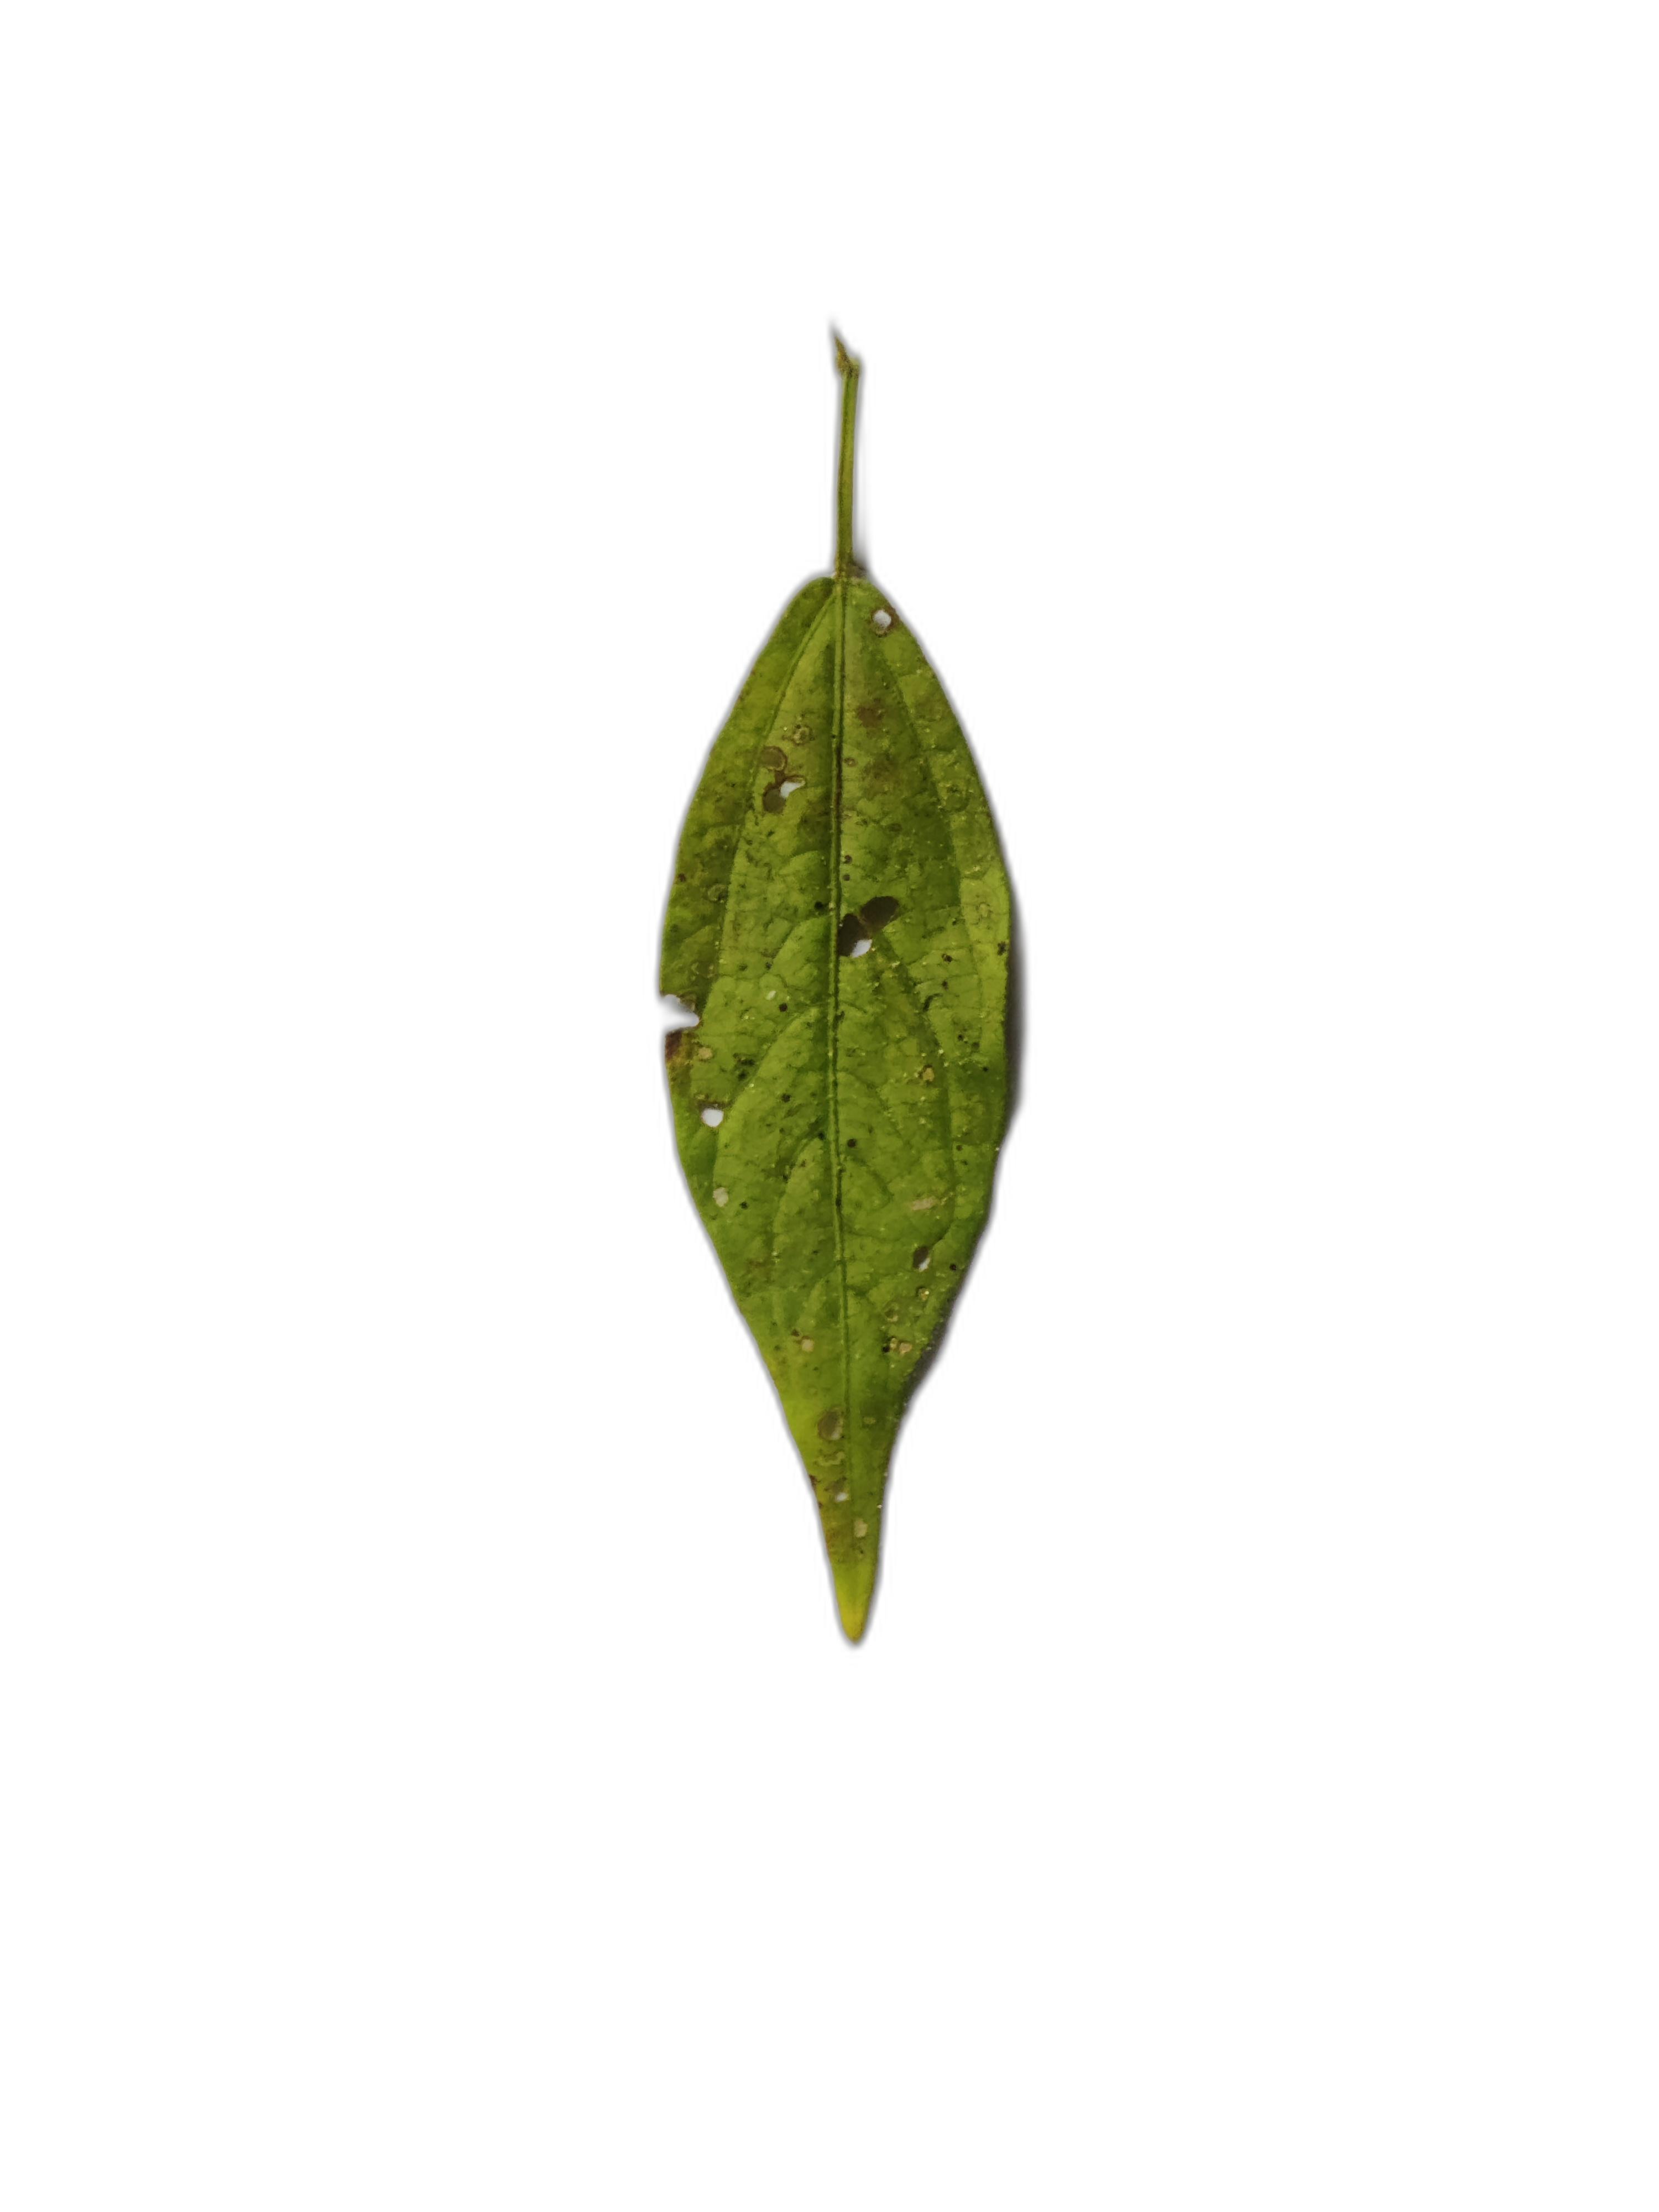
Label: Insect